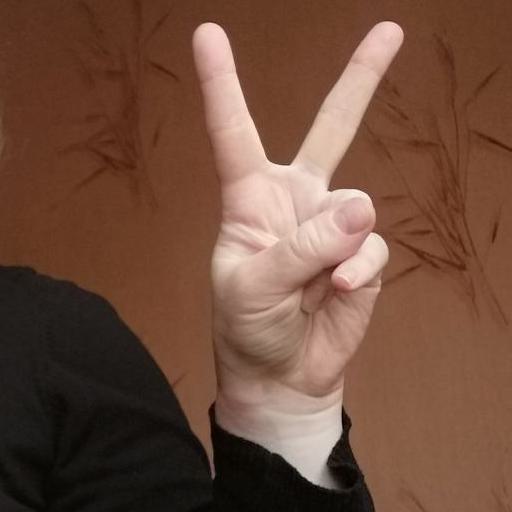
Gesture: peace